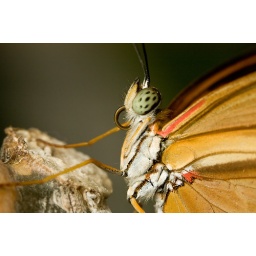
shot in chester zoo butterfly house